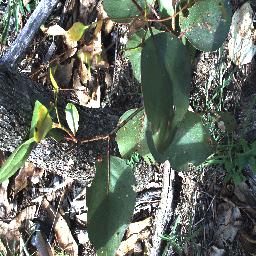
Label: negative